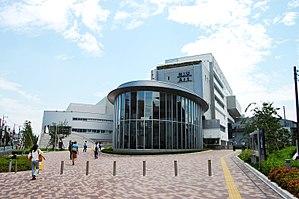
Le système universitaire au Japon est le dernier échelon du système éducatif japonais.